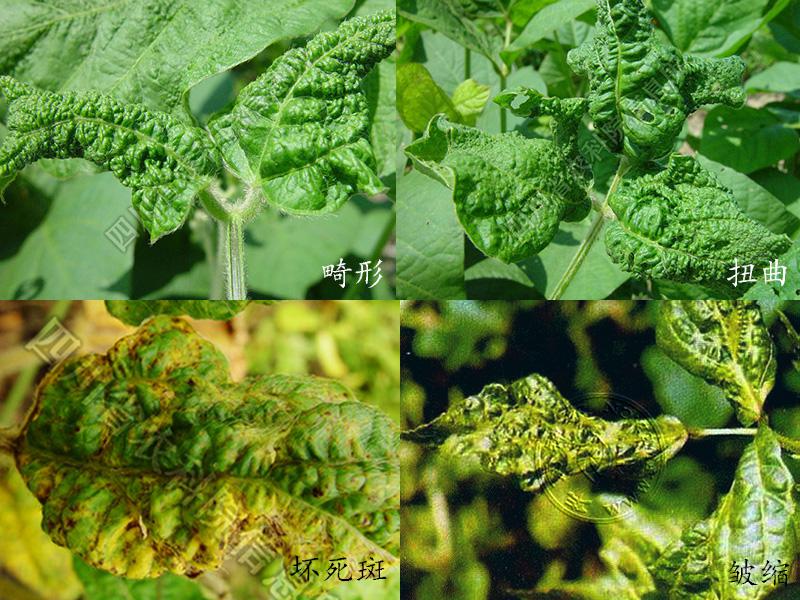
Plant: Soybean
Disease: soybean mosaic